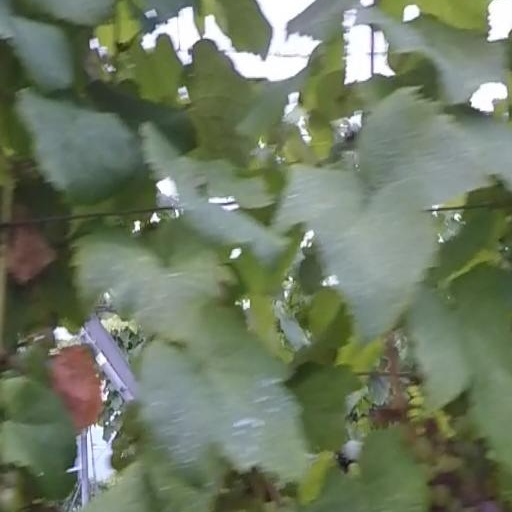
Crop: grape